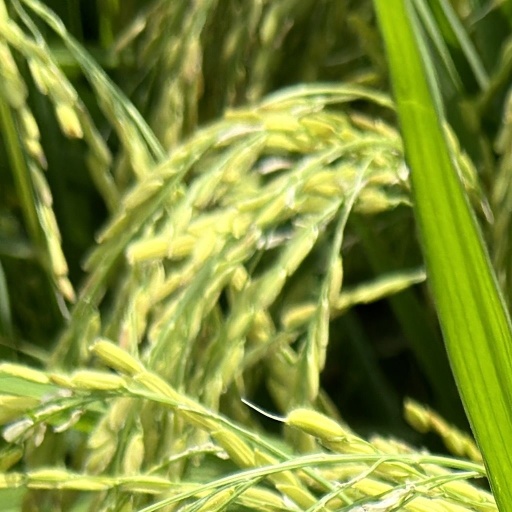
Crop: rice